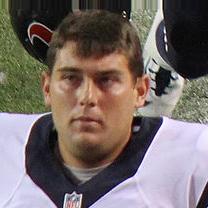
Age: 24